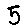
Label: 5